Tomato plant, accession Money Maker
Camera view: tilt-top (135 deg); turntable rotation: 180 degrees
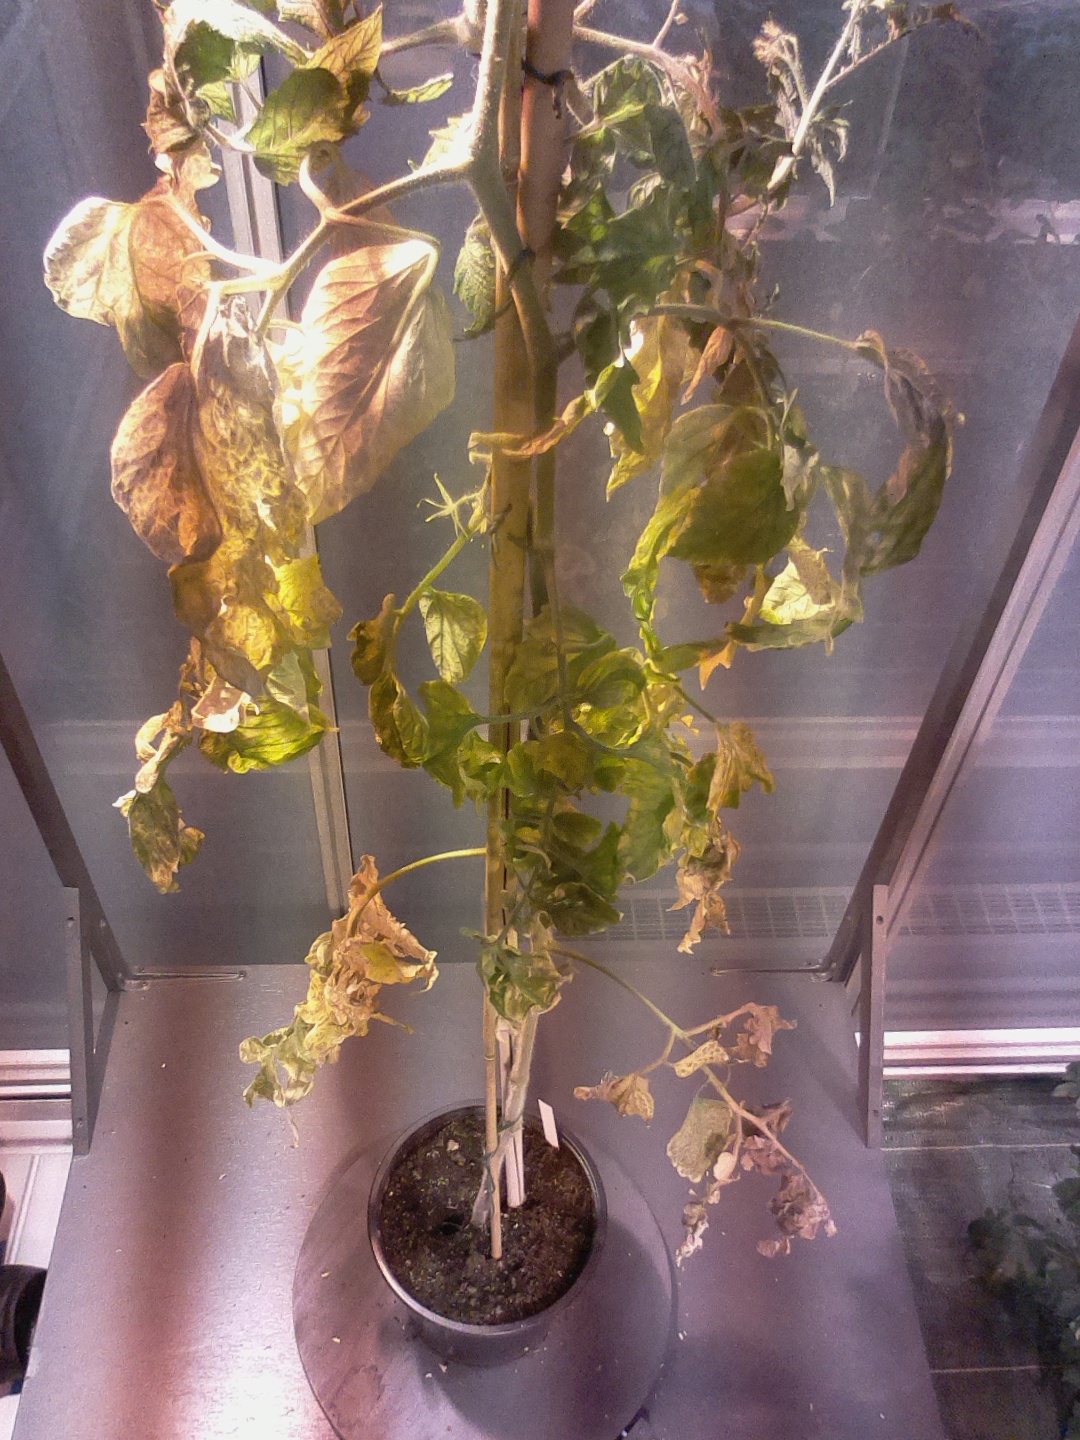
BBCH growth stage 79: 90% -100% of final fruit size